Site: brandenburg
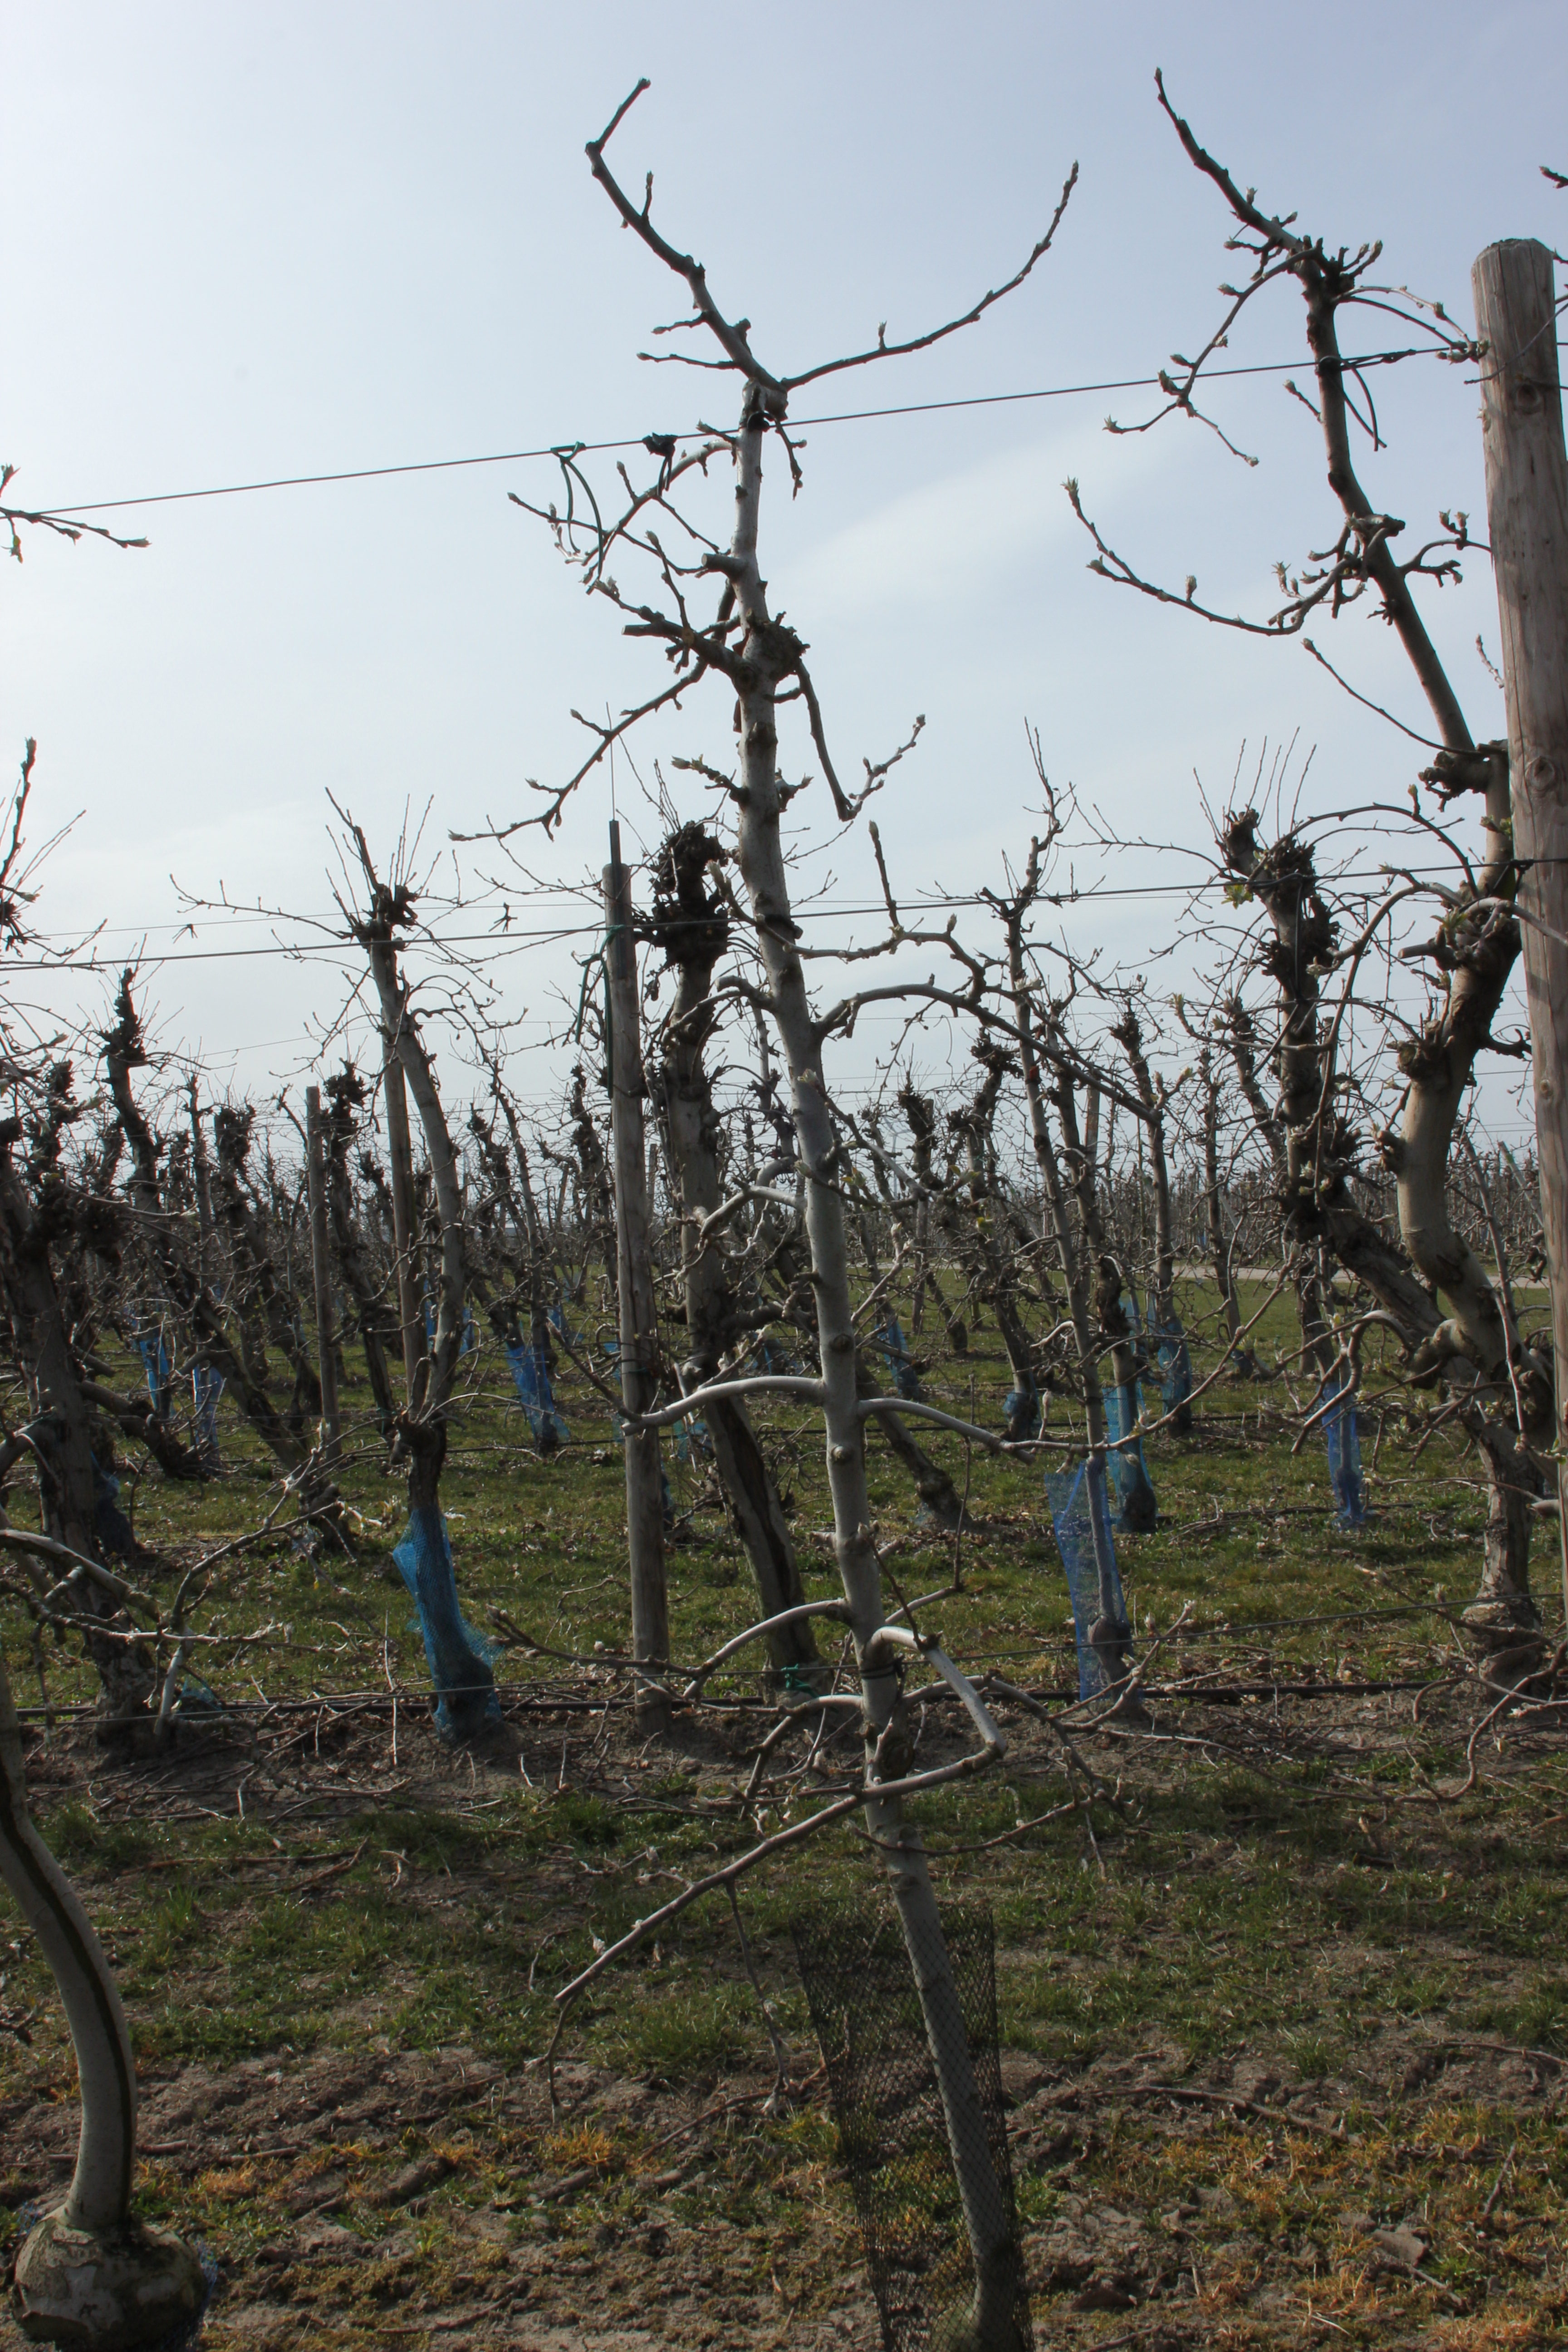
Growth stage (BBCH 54): Inflorescence emergence